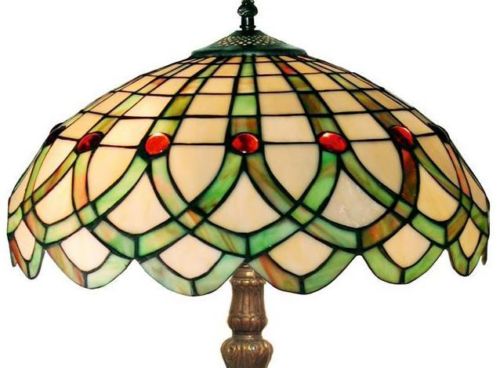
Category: lamp